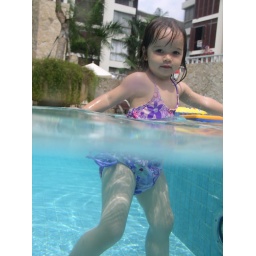
Looking cute in water